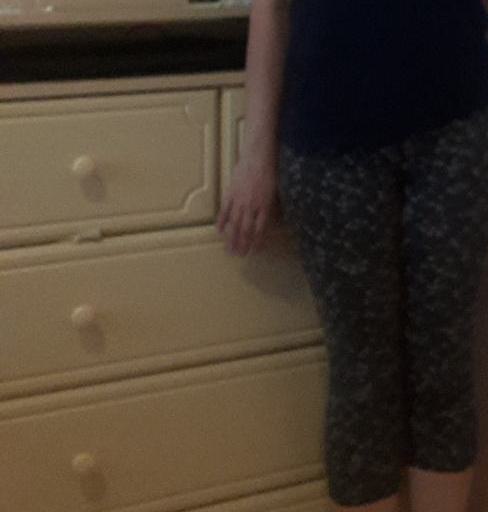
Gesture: no_gesture